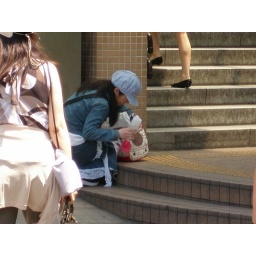
a lady putting her dog away... in the bag